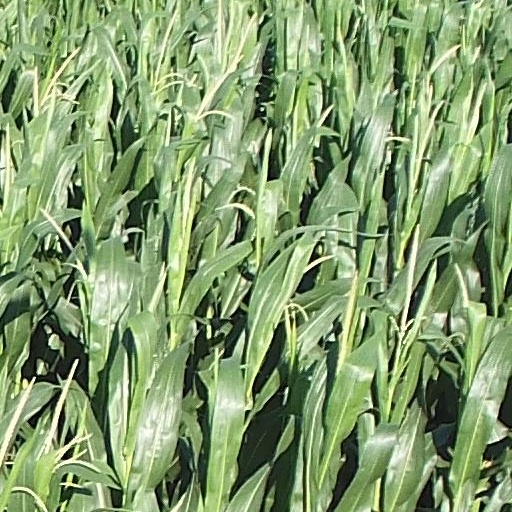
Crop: maize; corn